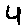
Label: 4